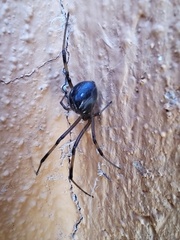
Species: Lactrodectus_hesperus